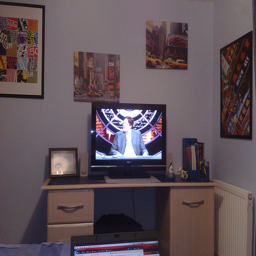
A television playing on a desk in a room with colorful art on the walls
Entertainment center showing a tv program with clutter around space.
A bedroom with four pieces of artwork on the walls and a TV on a wooden desk.
Television sitting on top of a small wooden counter.
A TV is turned on in the room with pictures on the wall.